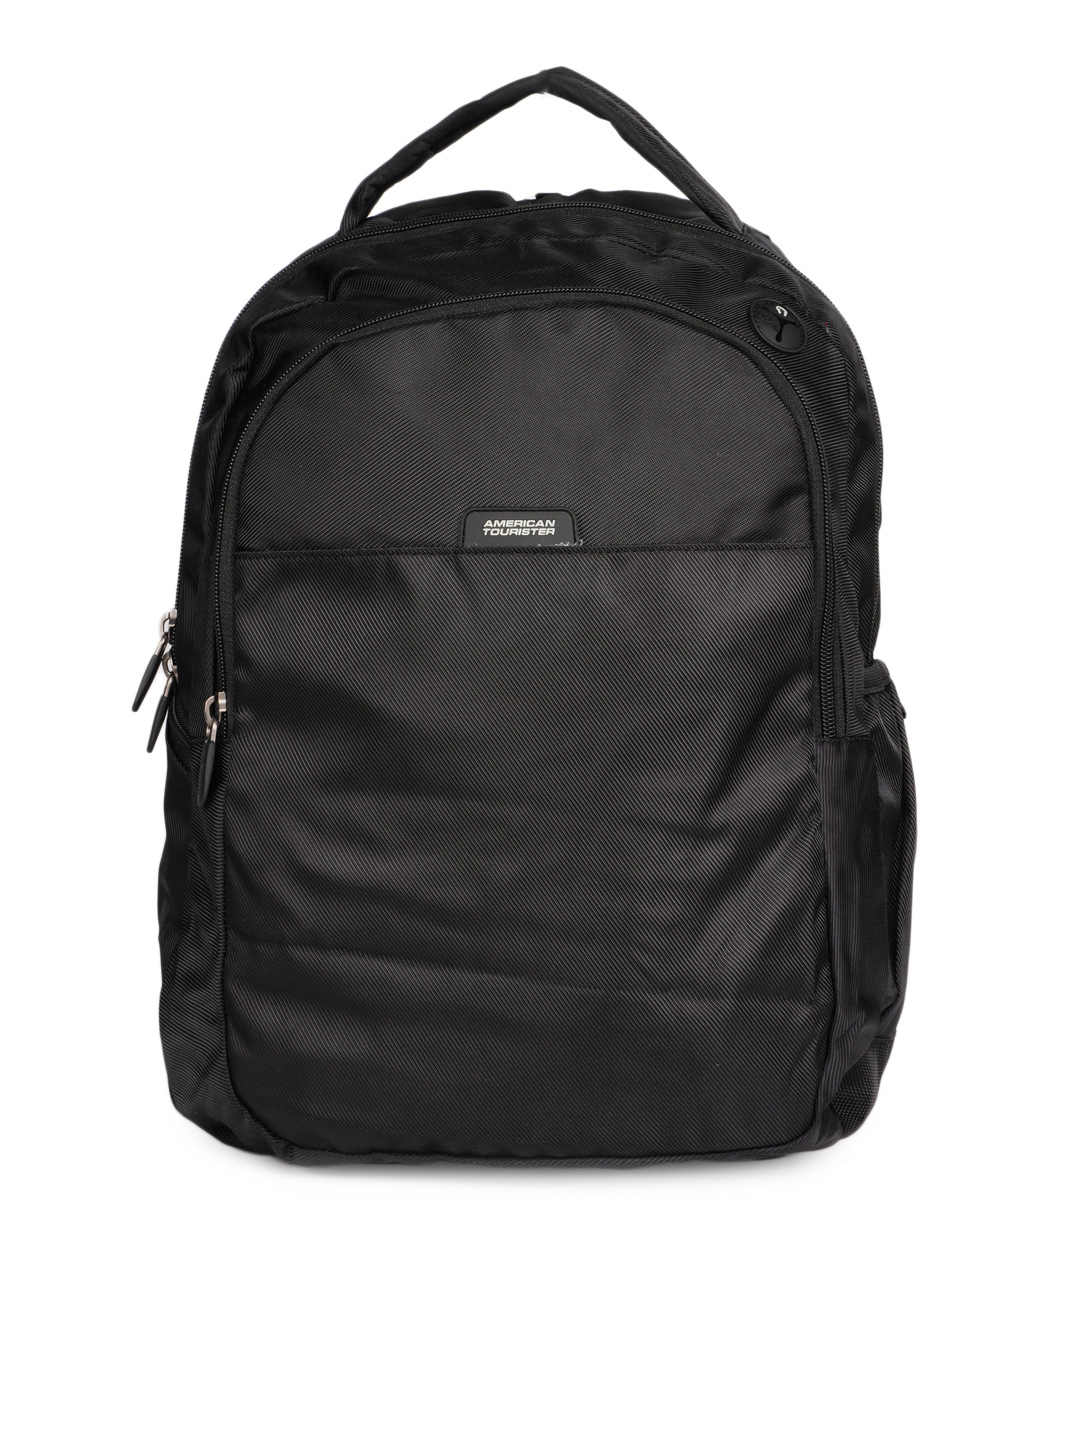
American Tourister Unisex Black Backpack
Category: Accessories / Bags / Backpacks
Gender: Unisex
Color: Black
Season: Summer 2012
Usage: Casual